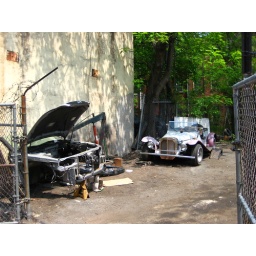
Shade tree auto salvage in Naylor Court, seen on WalkingTown D.C.'s Blagden Alley / Naylor Court Tour, 4/26/08.